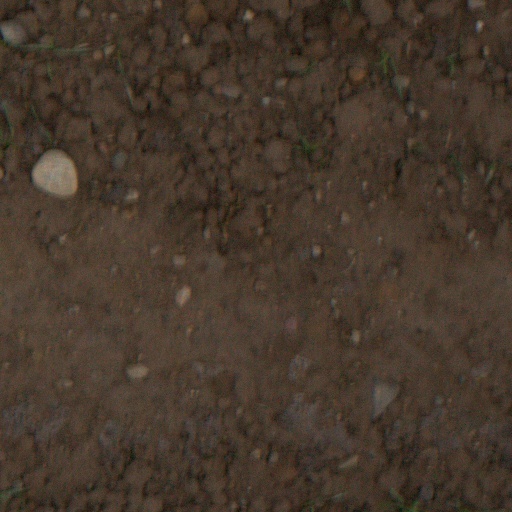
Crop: wheat